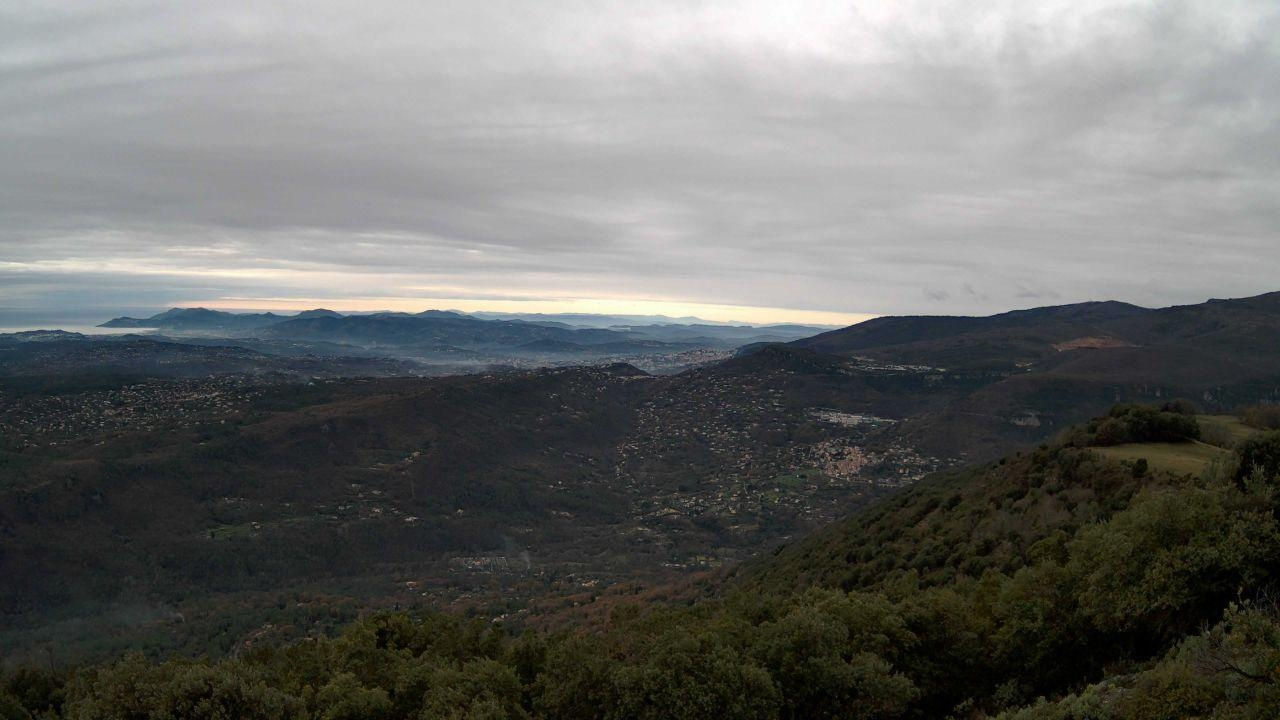
Fire: no
Smoke: yes